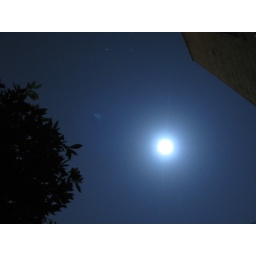
Night shot under an orange tree and beside a brick wall.